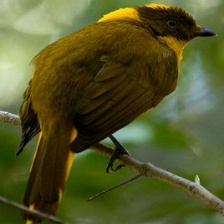
Species: GOLDEN BOWER BIRD
Scientific name: PRIONODURA NEWTONIANA